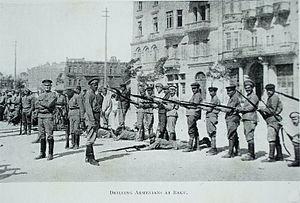
La bataille de Bakou s'est déroulée entre juin et septembre 1918. Elle a opposé pour le contrôle de la Transcaucasie et des champs pétrolifères de Bakou une coalition de l'Empire ottoman et de l'Azerbaïdjan, dirigée par Nouri Pacha, aux forces soviétiques, puis anglo-arméniennes dirigées par Lionel Dunsterville. Celles-ci ont été vaincues et l'armée de Nouri Pacha est entrée à Bakou le 15 septembre 1918.